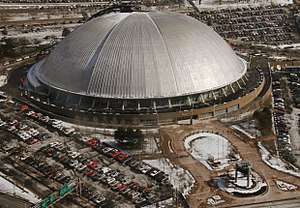
Mellon Arena
Mellon Arena
Mellon Arena er en sportsarena i Pittsburgh i Pennsylvania, USA, der er hjemmebane for NHL-klubben Pittsburgh Penguins. Arenaen har plads til ca. 17.500 tilskuere, og blev indviet 19. september 1961.